North Western Area Campaign

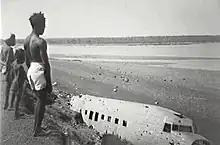
United States DC3, destroyed in Japanese raids on Bathurst Island Mission, Bathurst Island, Northern Territory.

Darwin bore the brunt of these devastating attacks which began on 19 February 1942. The first two Japanese air raids against Darwin, and the events which followed, represent the most humiliating moments in Australia's military history. The Allied command had failed to appreciate the significance of the Japanese buildup to the north-west of Darwin, despite the pattern of recent events at Pearl Harbor, Singapore and Rabaul. The port was without fighter defences and the army garrison consisted of just two brigades. Darwin harbour had become choked with vulnerable naval and merchant vessels, defended by an anti-aircraft battery of only eighteen guns.